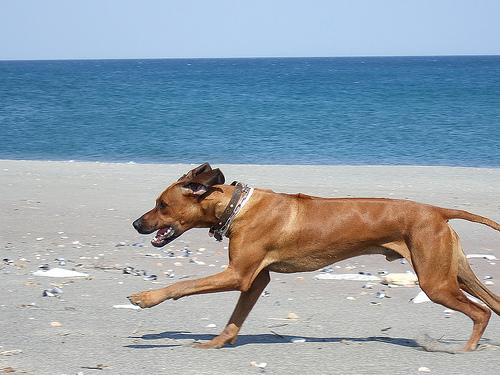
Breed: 230-n000080-Rhodesian_ridgeback